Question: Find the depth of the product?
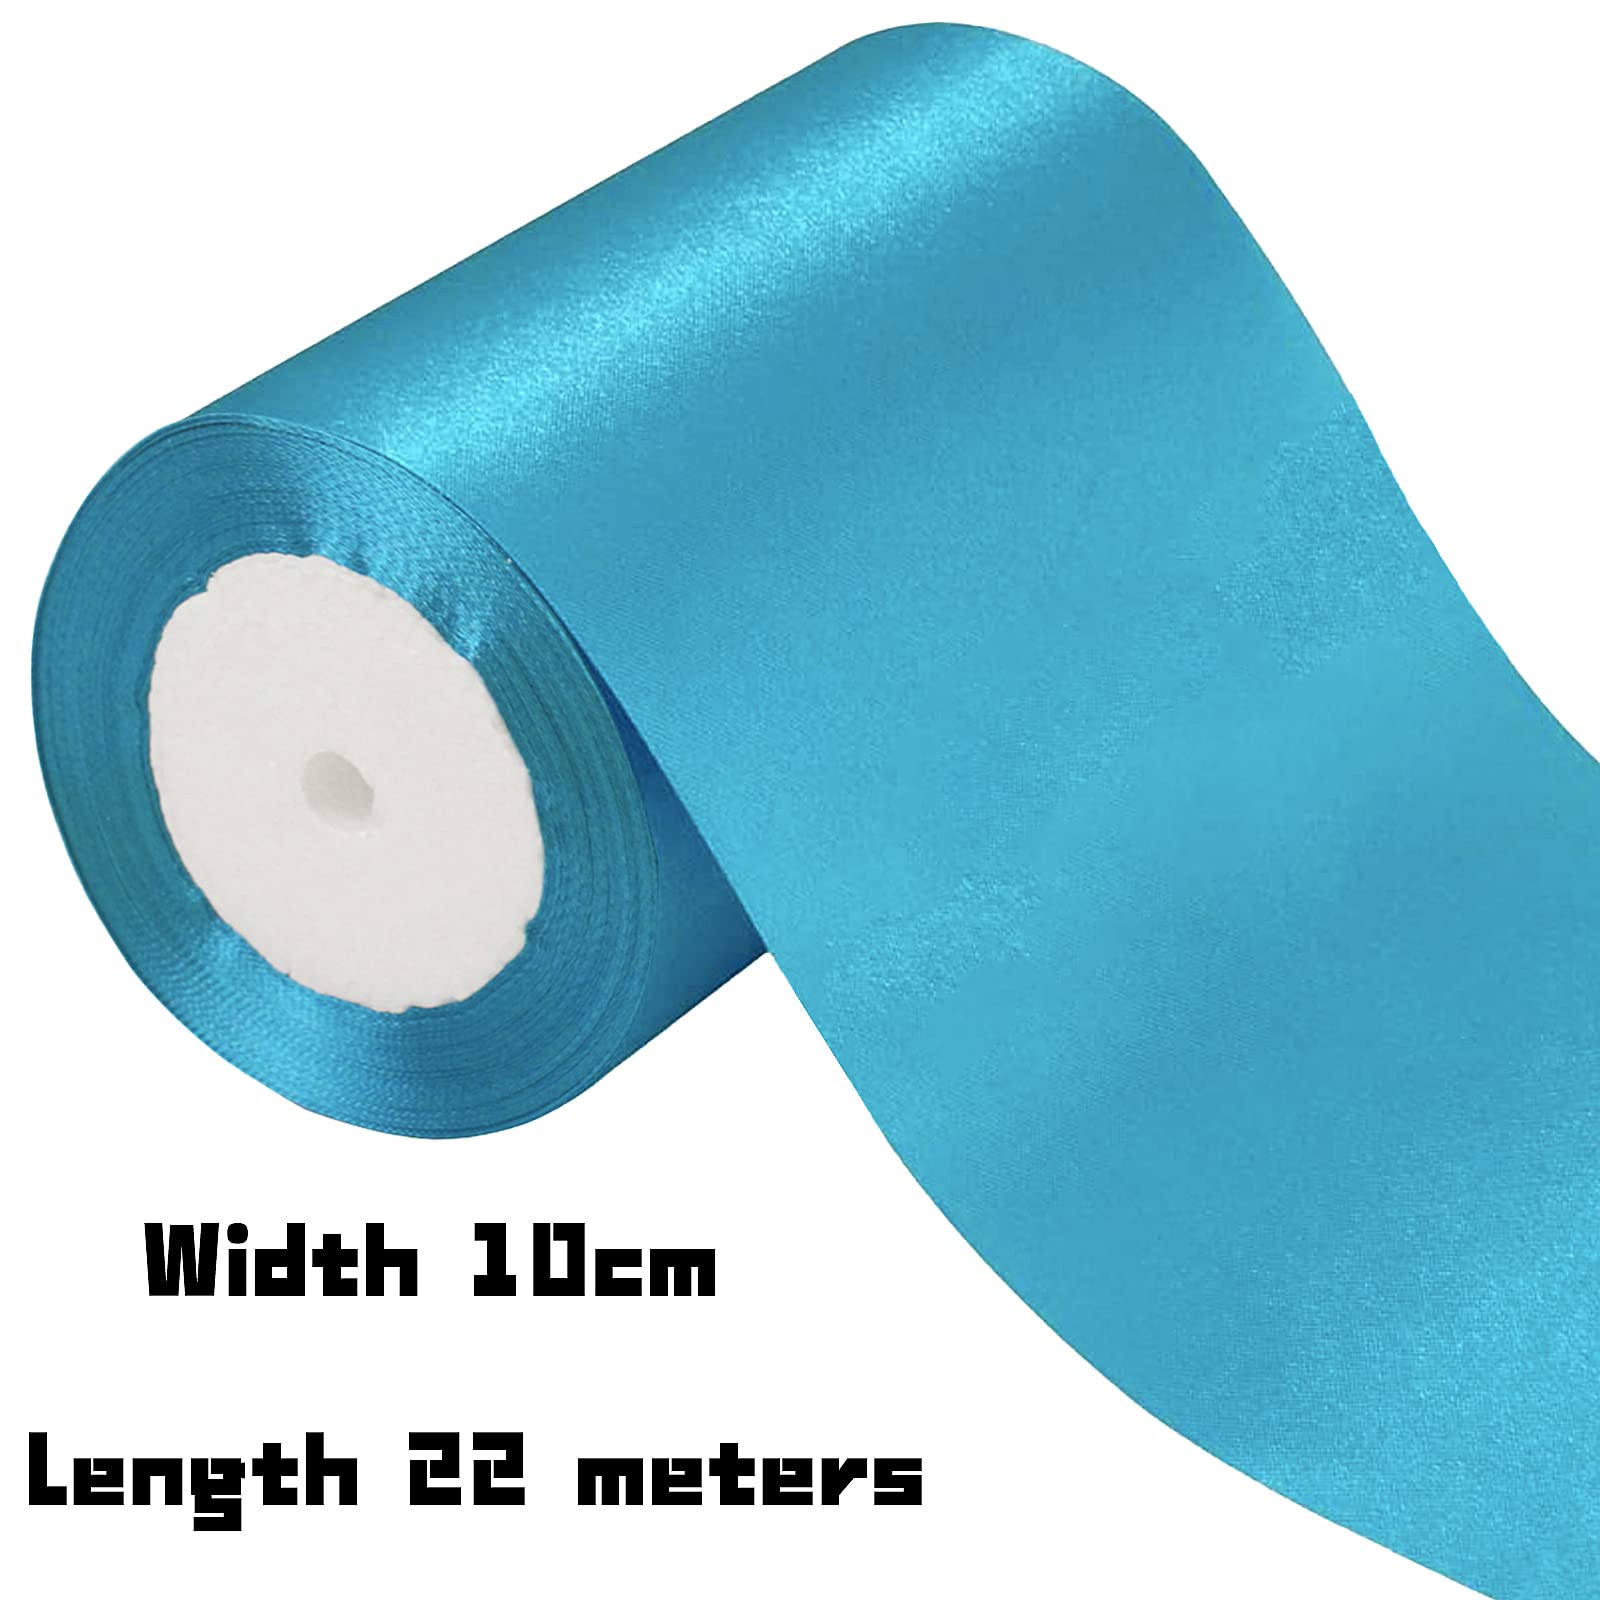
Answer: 22.0 metre